God the Father in Western art

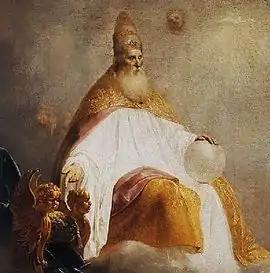
Depiction of God the Father (detail) offering the right hand throne to Christ, Pieter de Grebber, 1654. Utrecht, Museum Catharijneconvent. The orb, or the globe of the world, is almost exclusively associated with the Father in depictions of the Trinity.

For about a thousand years, in obedience to interpretations of specific Bible passages, pictorial depictions of God the Father in Western Christianity had been avoided by Christian artists. At first only the Hand of God, often emerging from a cloud, was portrayed. Gradually, portrayals of the head and later the whole figure were depicted, and by the time of the Renaissance artistic representations of God the Father were freely used in the Western Church.